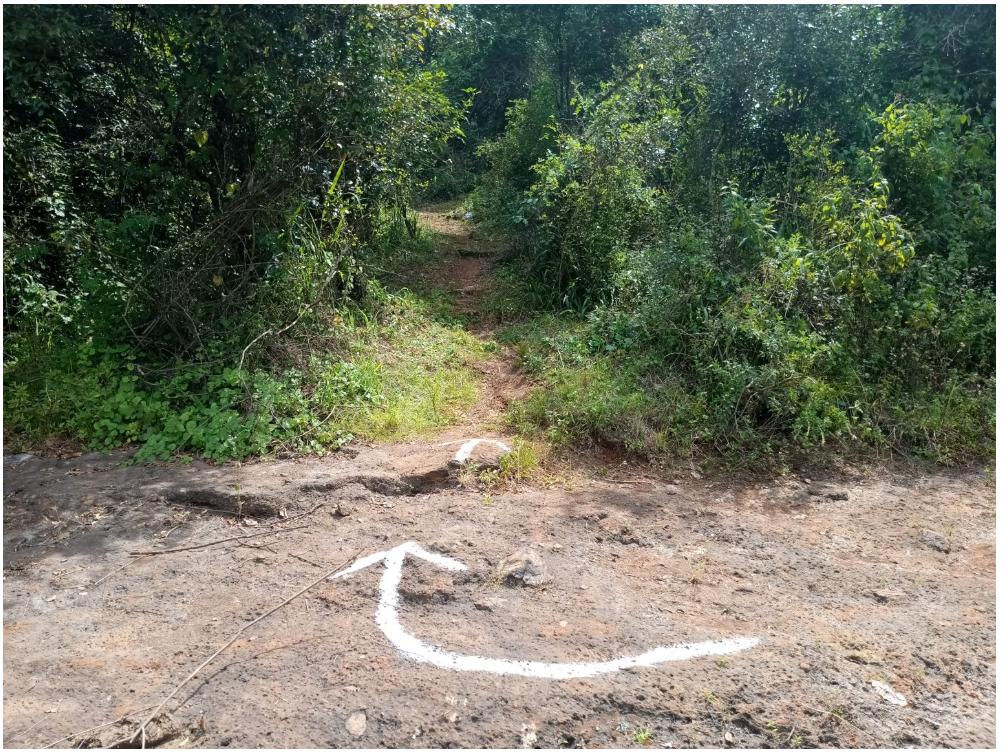
Eneo la msitu mnene, mahali ambapo miti na vichaka vingi vimeota katika ardhi hiyo, huku katikati ya msitu huo kukiwa na njia ndogo inayoruhusu watu kupita, kutoka eneo moja na kwenda eneo jingine katikati ya miti iliyoota katika msitu huo.